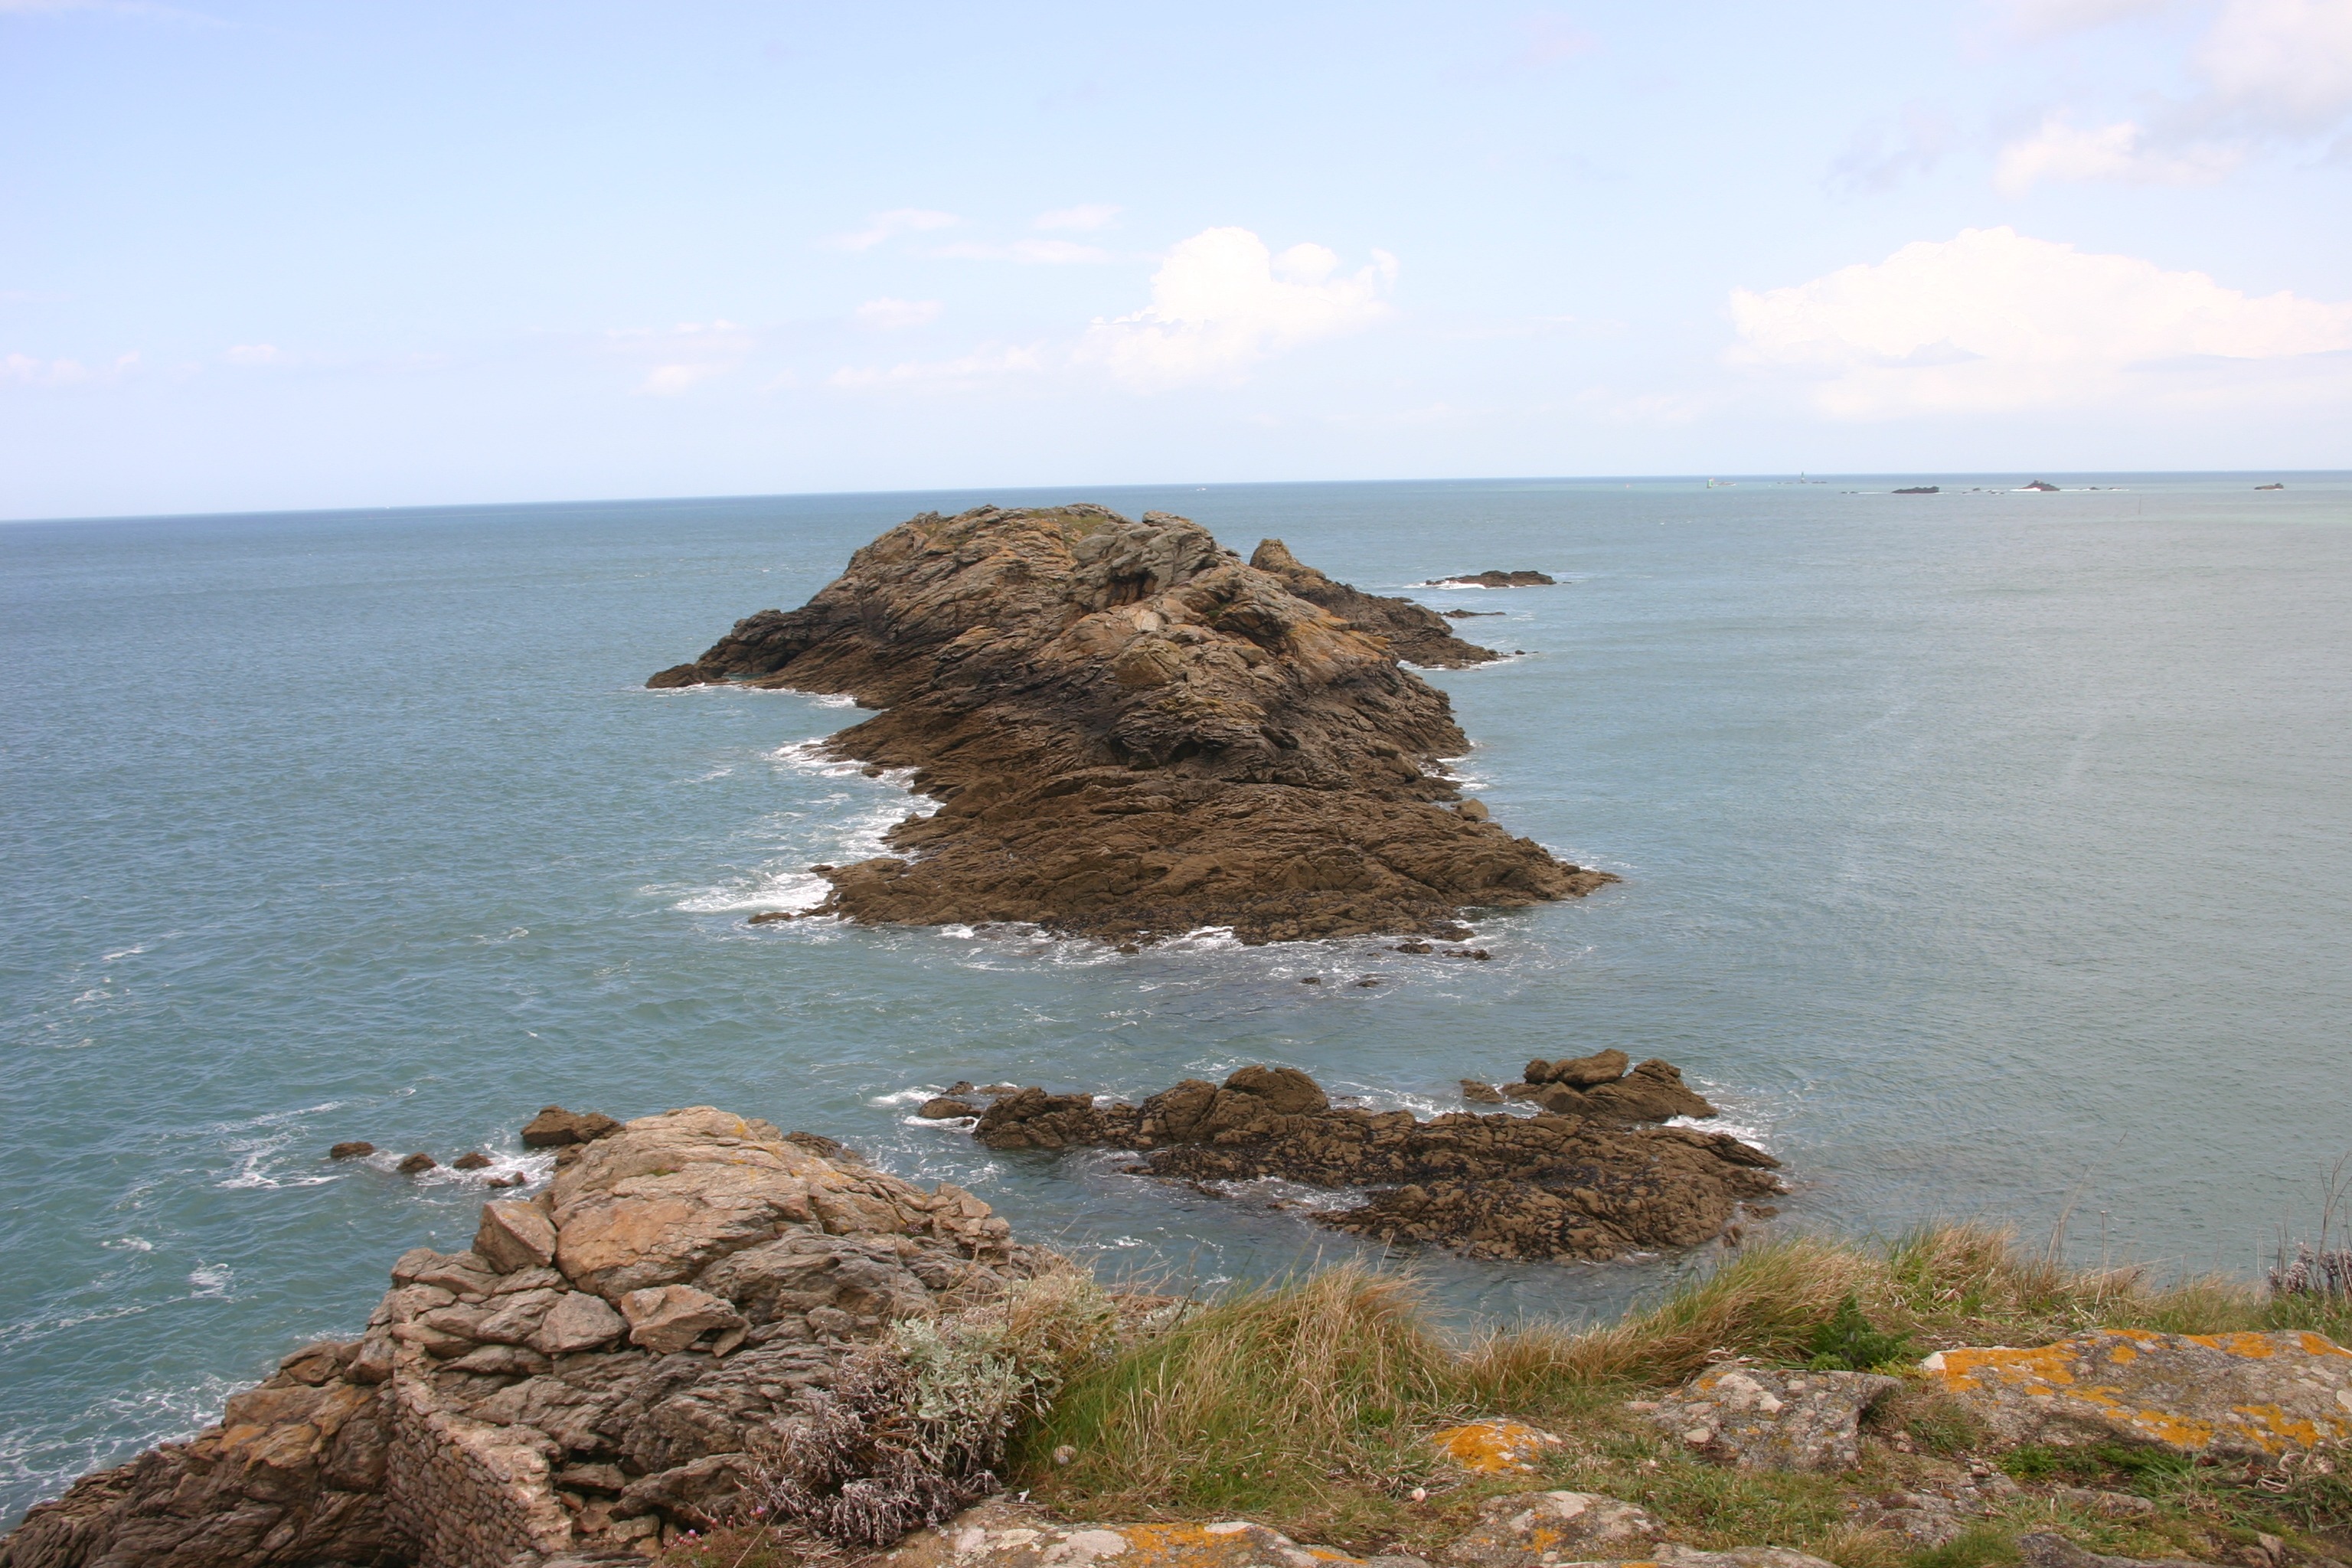
sea, coast, rock, ocean, sky, shore, bay, headland, cape, off, islet, brittany, klippe, pointe, promontory, coastal and oceanic landforms, skerry